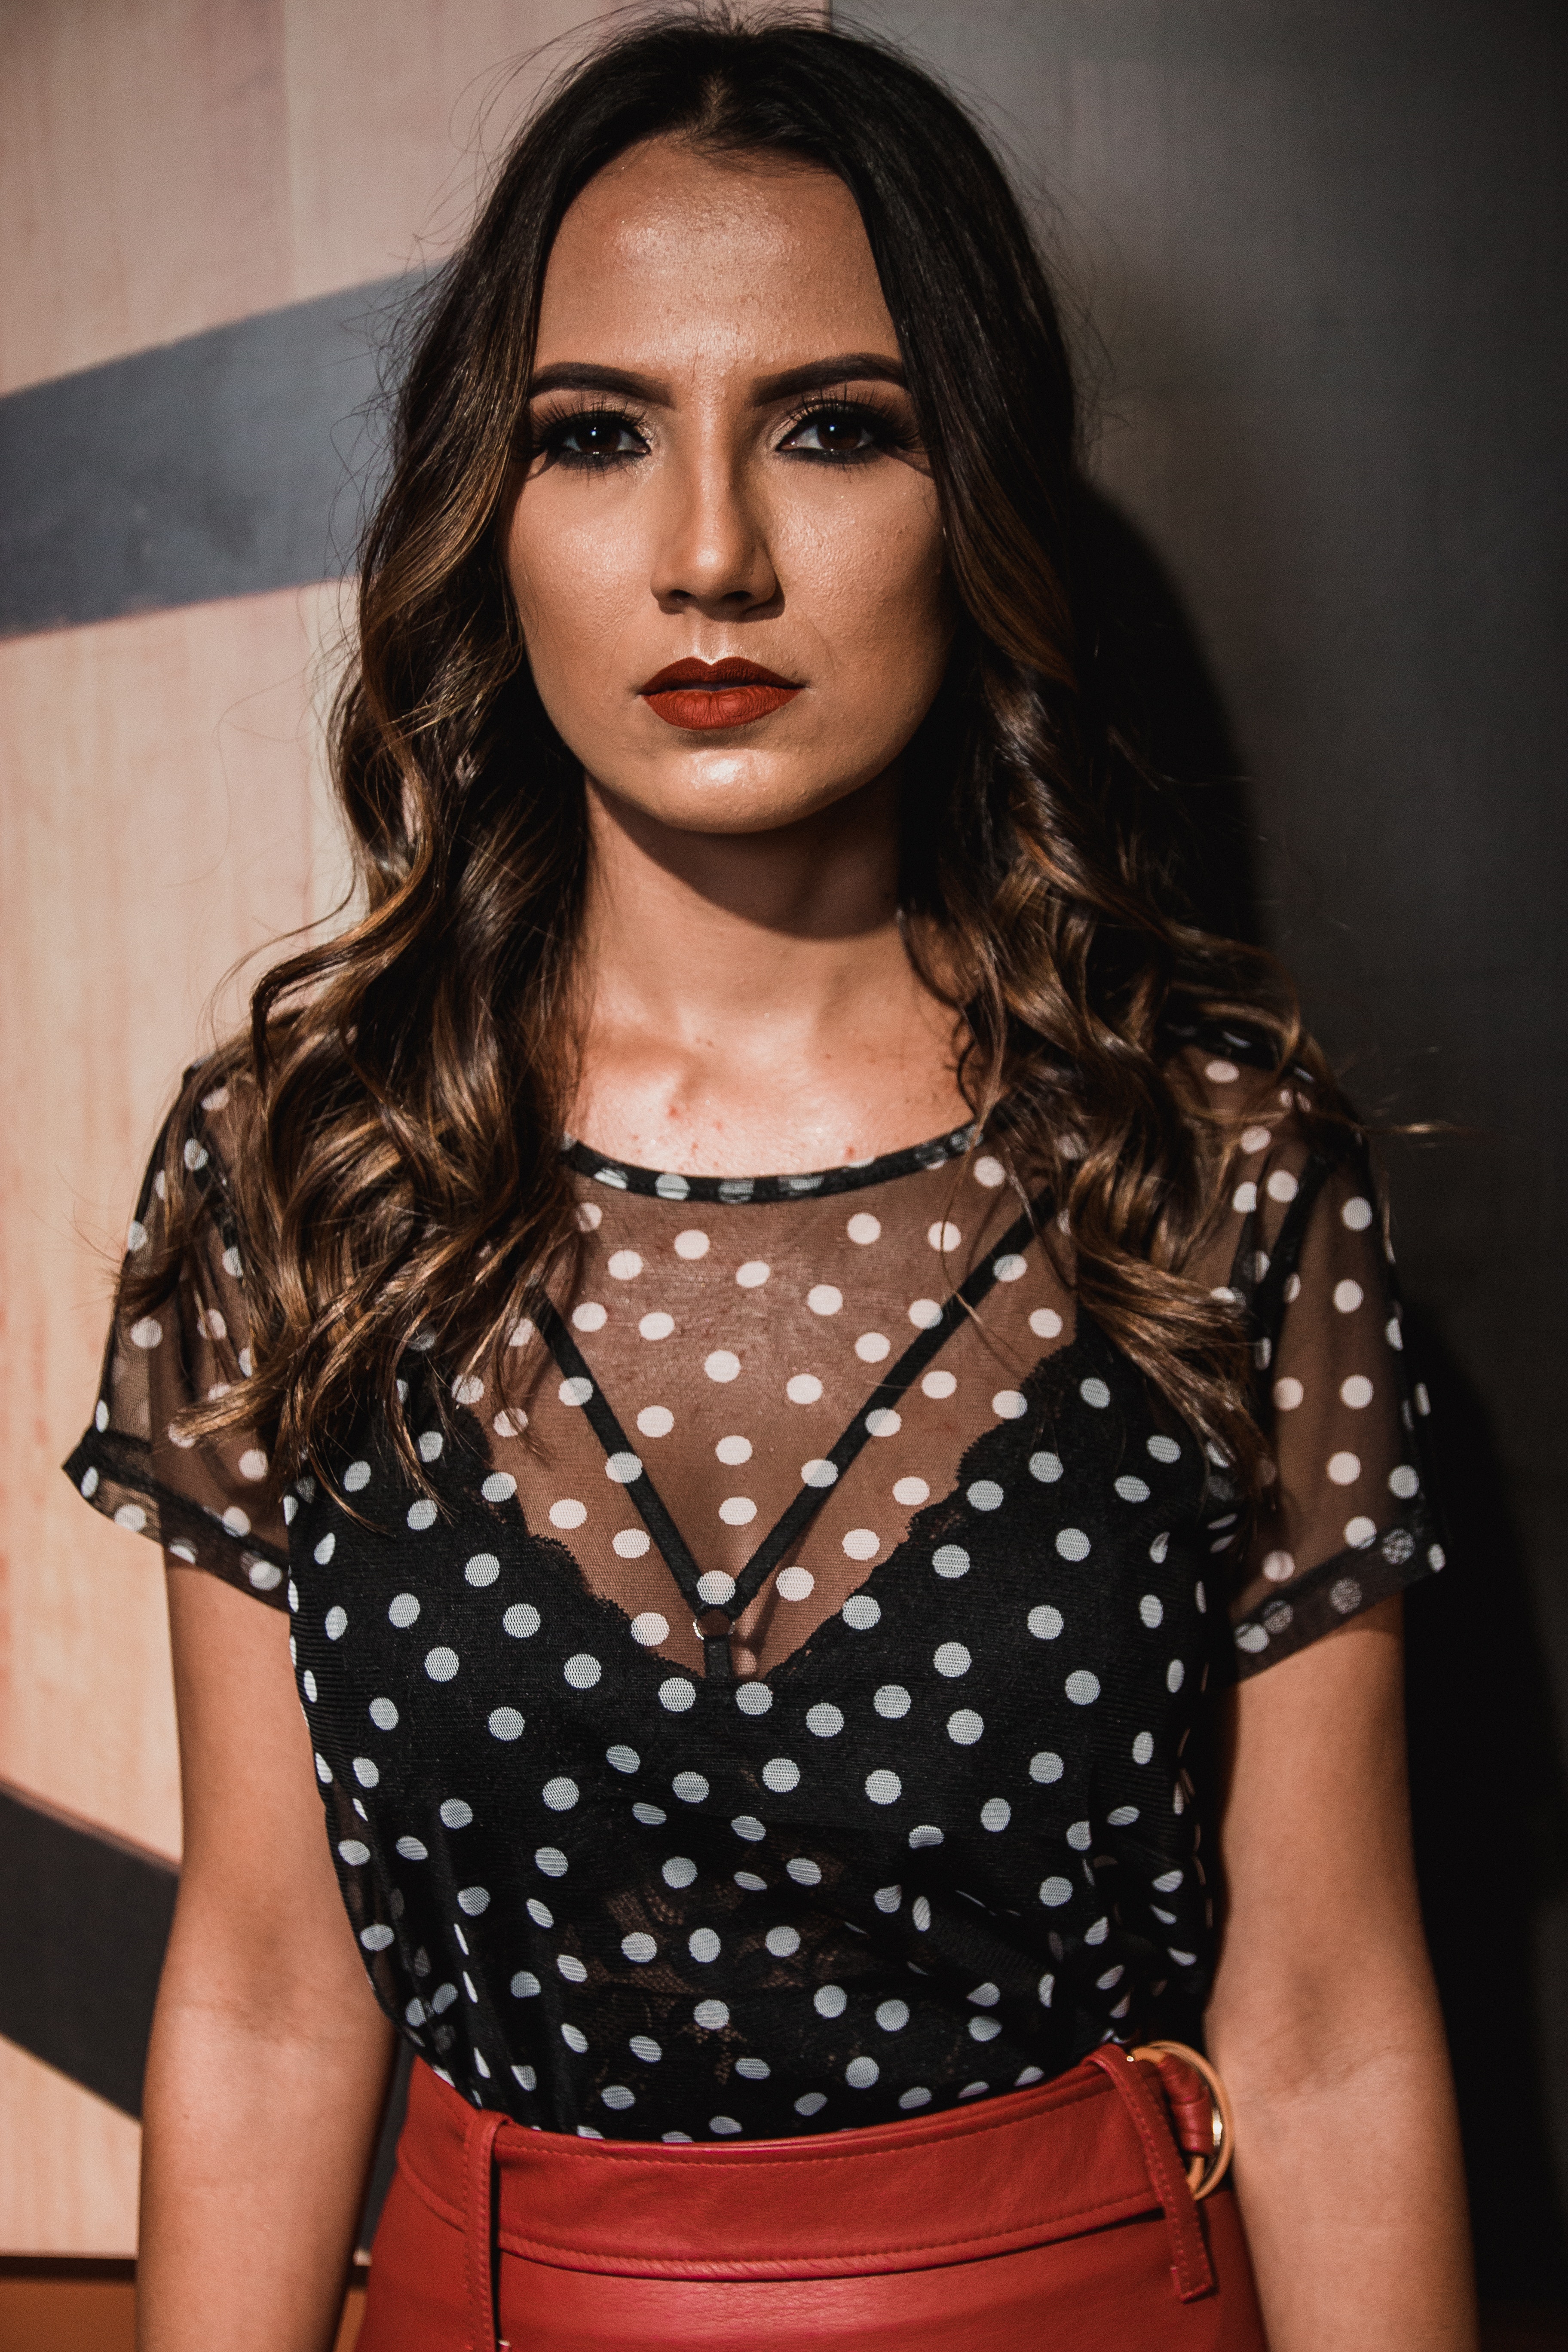
hair, clothing, fashion model, eyebrow, beauty, lip, fashion, hairstyle, pattern, polka dot, long hair, design, brown hair, black hair, photography, See through clothing, photo shoot, model, fawn, style, fashion design